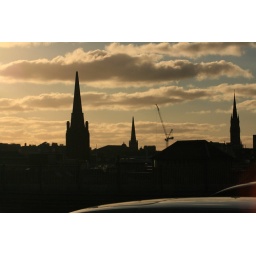
Photograph taken from the roof to car park on John lewis taken in Jan 2009